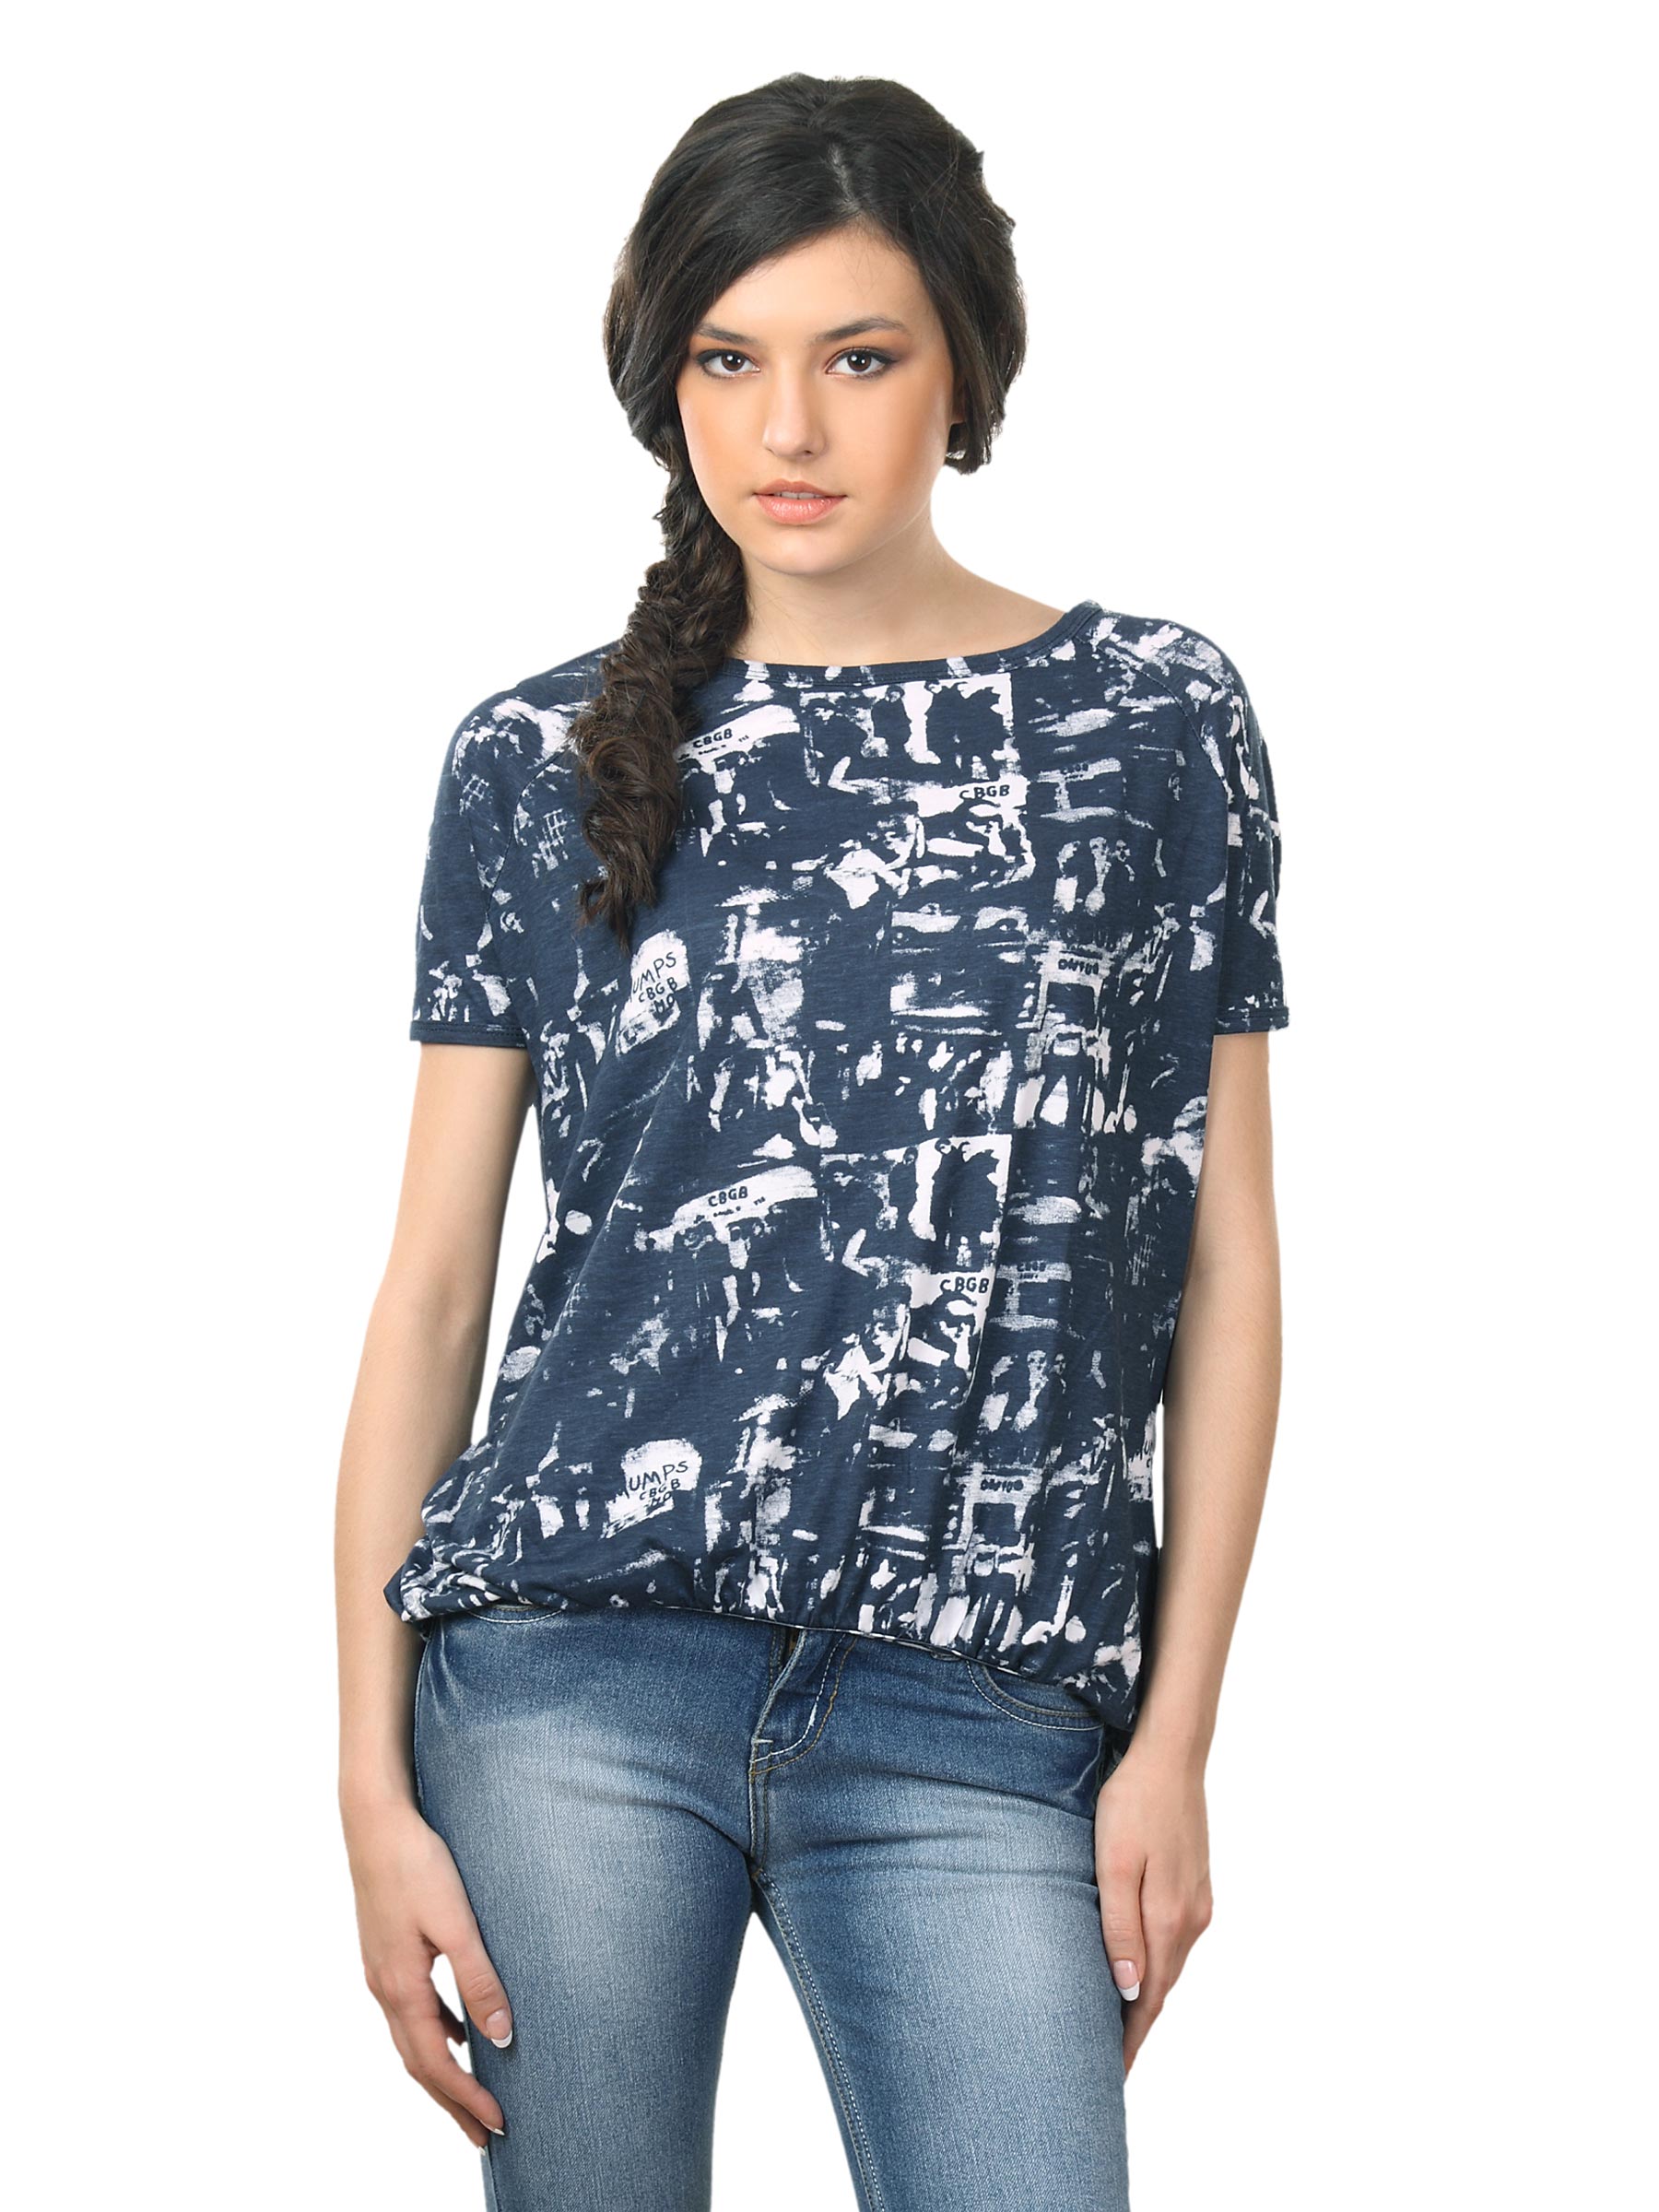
Flying Machine Women Cotton Blue T-shirt
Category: Apparel / Topwear / Tshirts
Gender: Women
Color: Blue
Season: Summer 2012
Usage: Casual